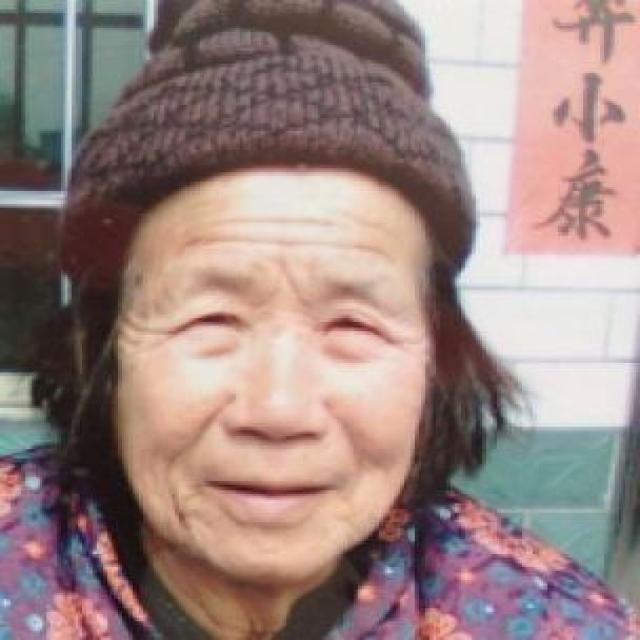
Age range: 65+